Ukraine at the 2020 Summer Olympics

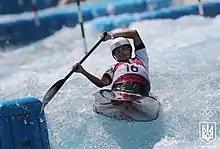
Viktoriia Us in the women's slalom C-1 heats on 28 July

Ukraine entered four male boxers and one female boxer into the Olympic tournament. Yaroslav Khartsyz and Rio 2016 Olympian and 2019 European Games silver medalist Mykola Butsenko scored a round-of-16 victory to secure their spots at the 2020 European Qualification Tournament in London, United Kingdom. Oleksandr Khyzhniak and Anna Lysenko secured their quotas at the additional qualification tournament in June 2021 in Villebon-sur-Yvette, France. Tsotne Rogava received a world allocation quota. Yevhenii Barabanov was also expected to compete at the Games after he received a world allocation quota due to his ranking. But he was excluded from the Olympic team due to doping violations.